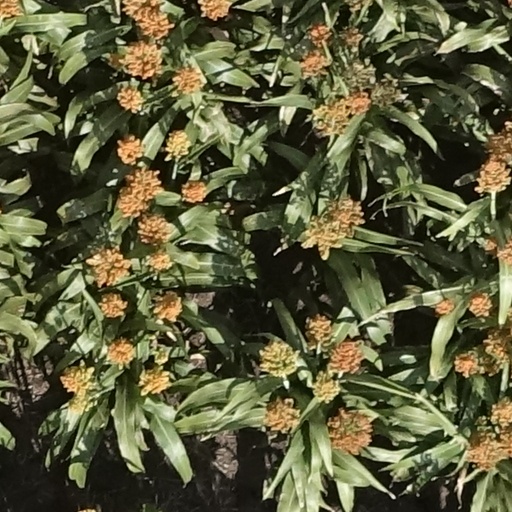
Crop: sorghum